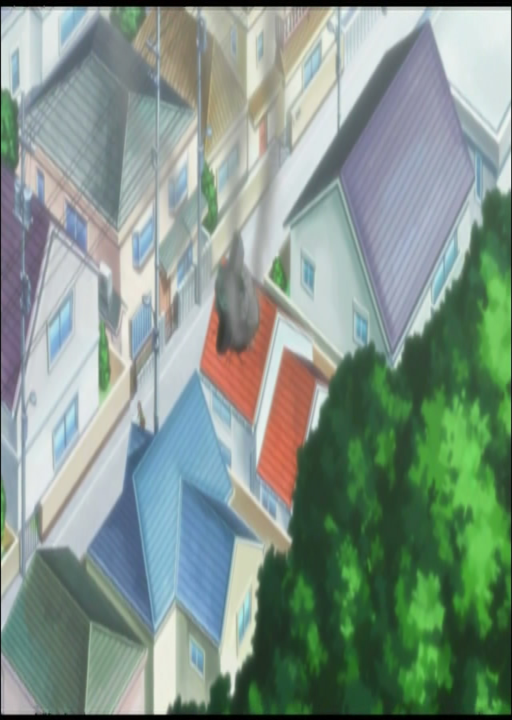
there 's a spaceship in someone 's roof and no one seems to care .